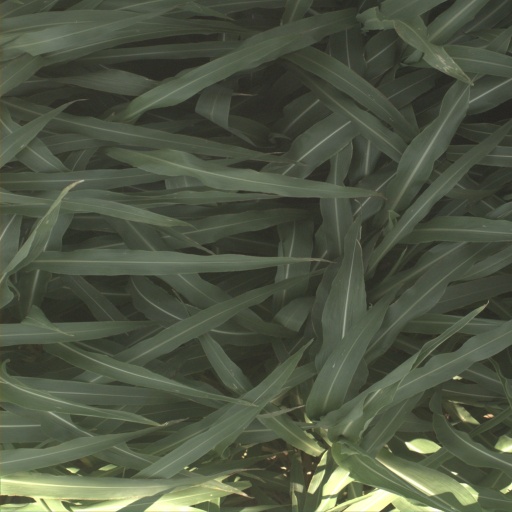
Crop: sorghum